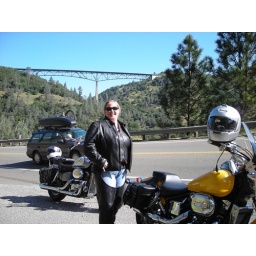
Me & my yellow bike with the Foresthill bridge in the background